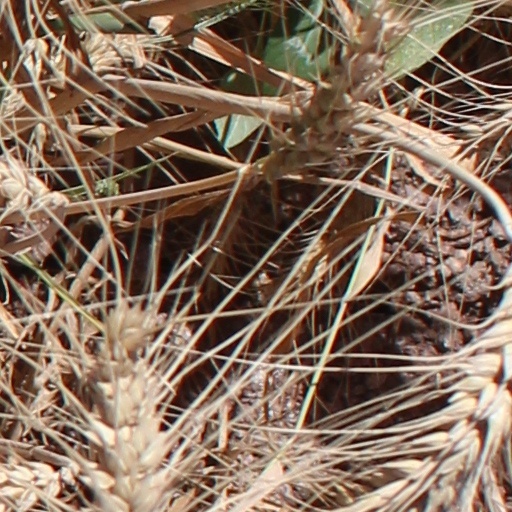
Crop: wheat